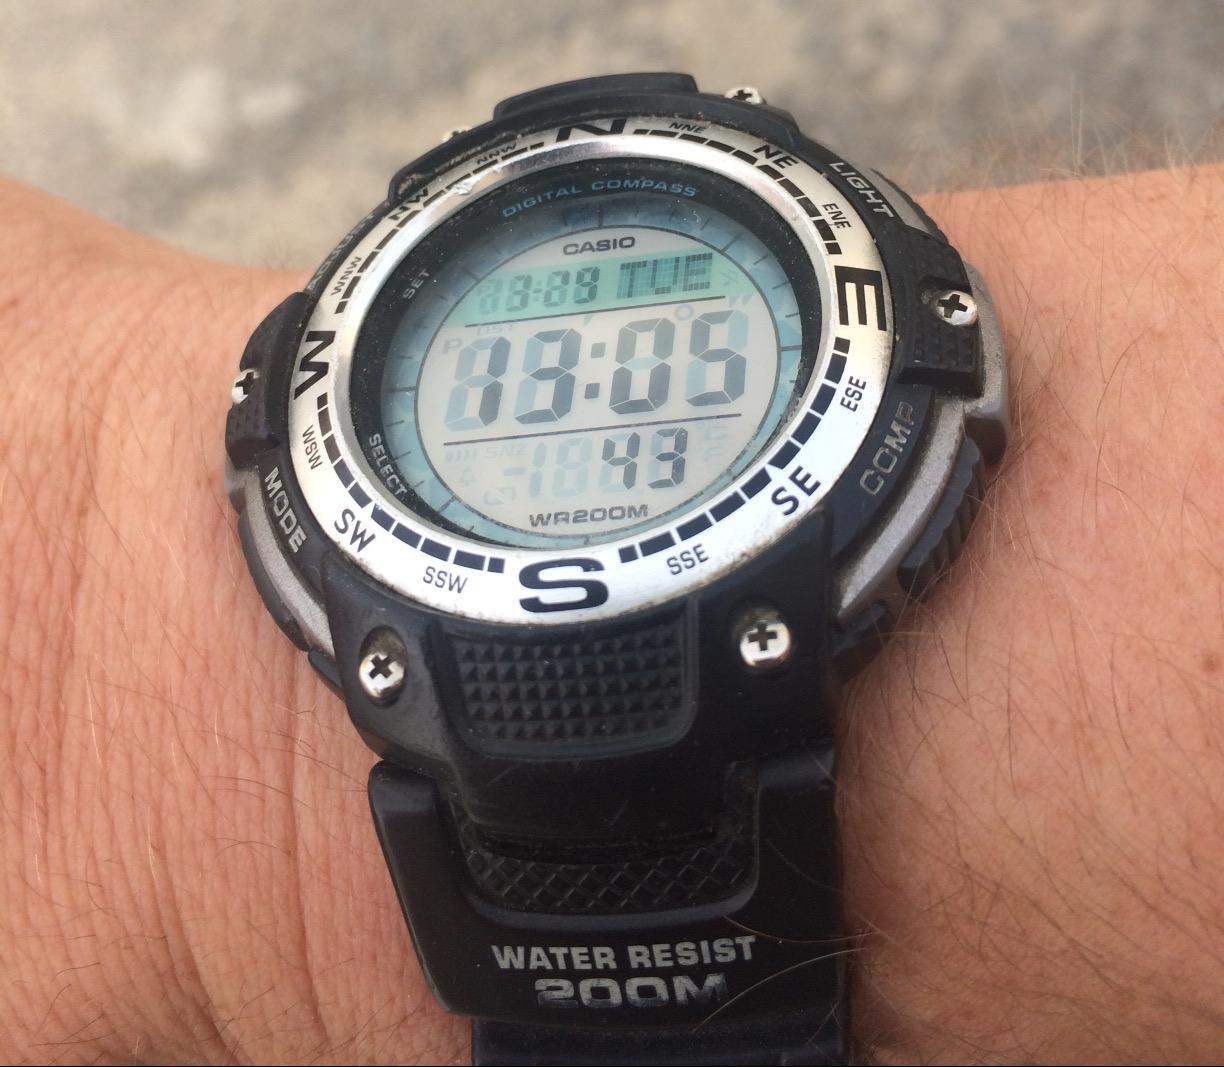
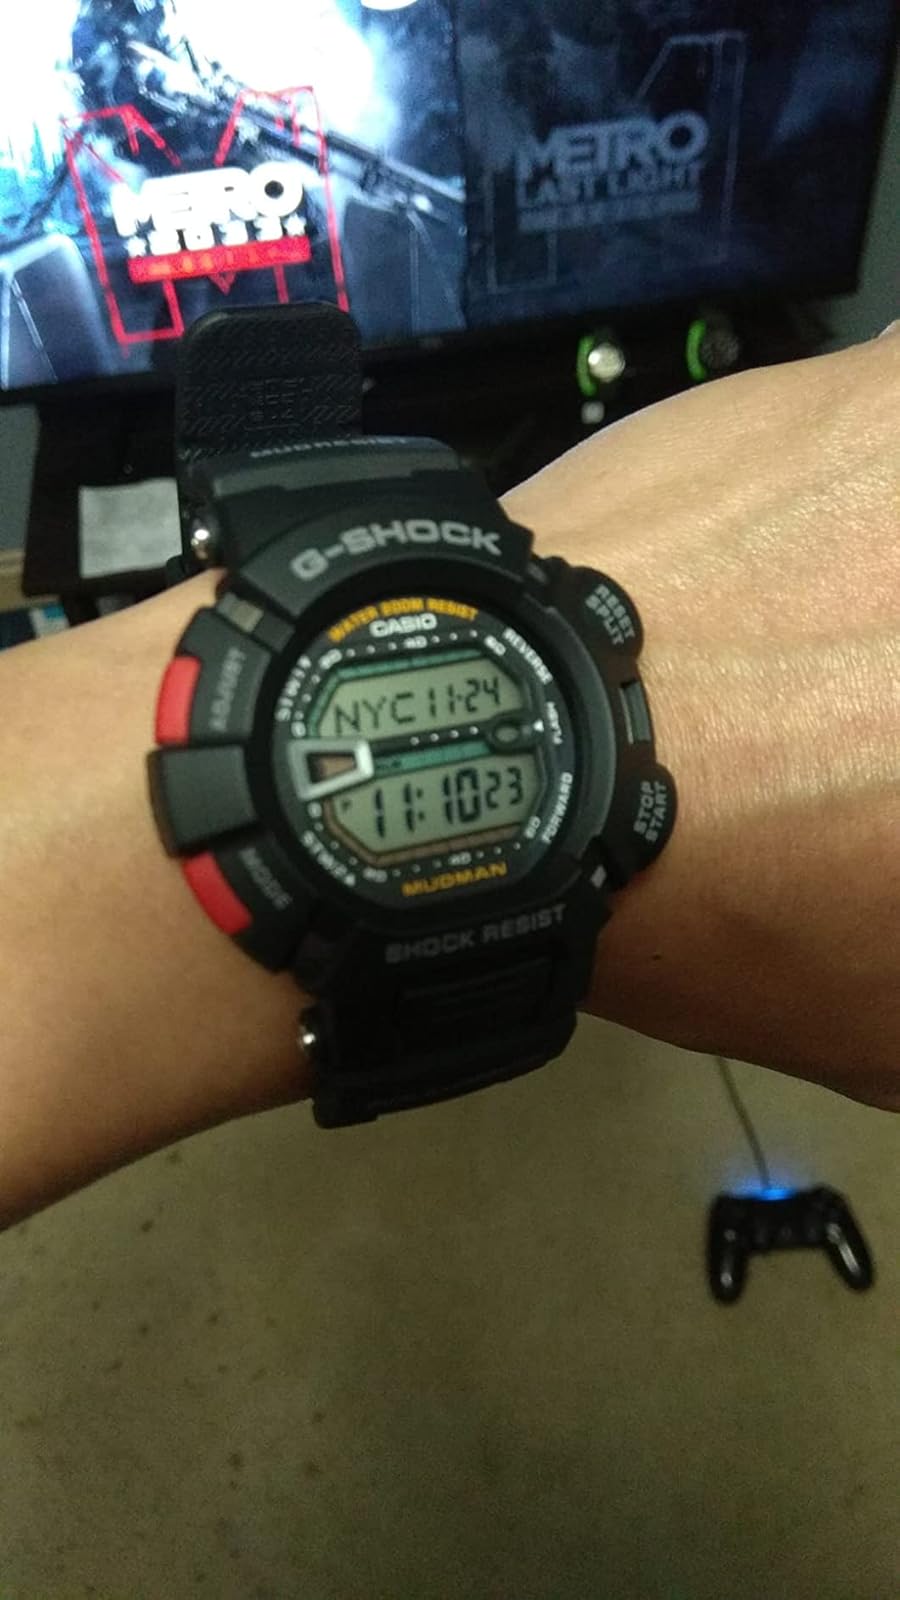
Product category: accessories_watch
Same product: no